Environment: real
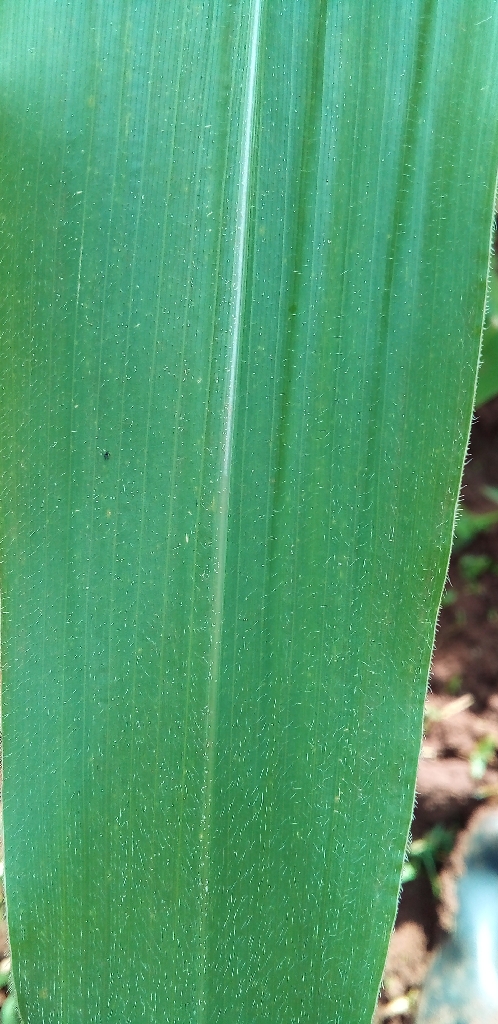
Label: healthy